G.I. Carmen

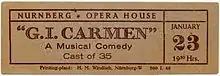

A break on the Riviera before Italy and December runs in Livorno, Rome, Tarvisio and Gorizia. In January to Vienna and finally returning to Germany and closing with the 142nd performance on January 24, 1946 in Nurnberg.